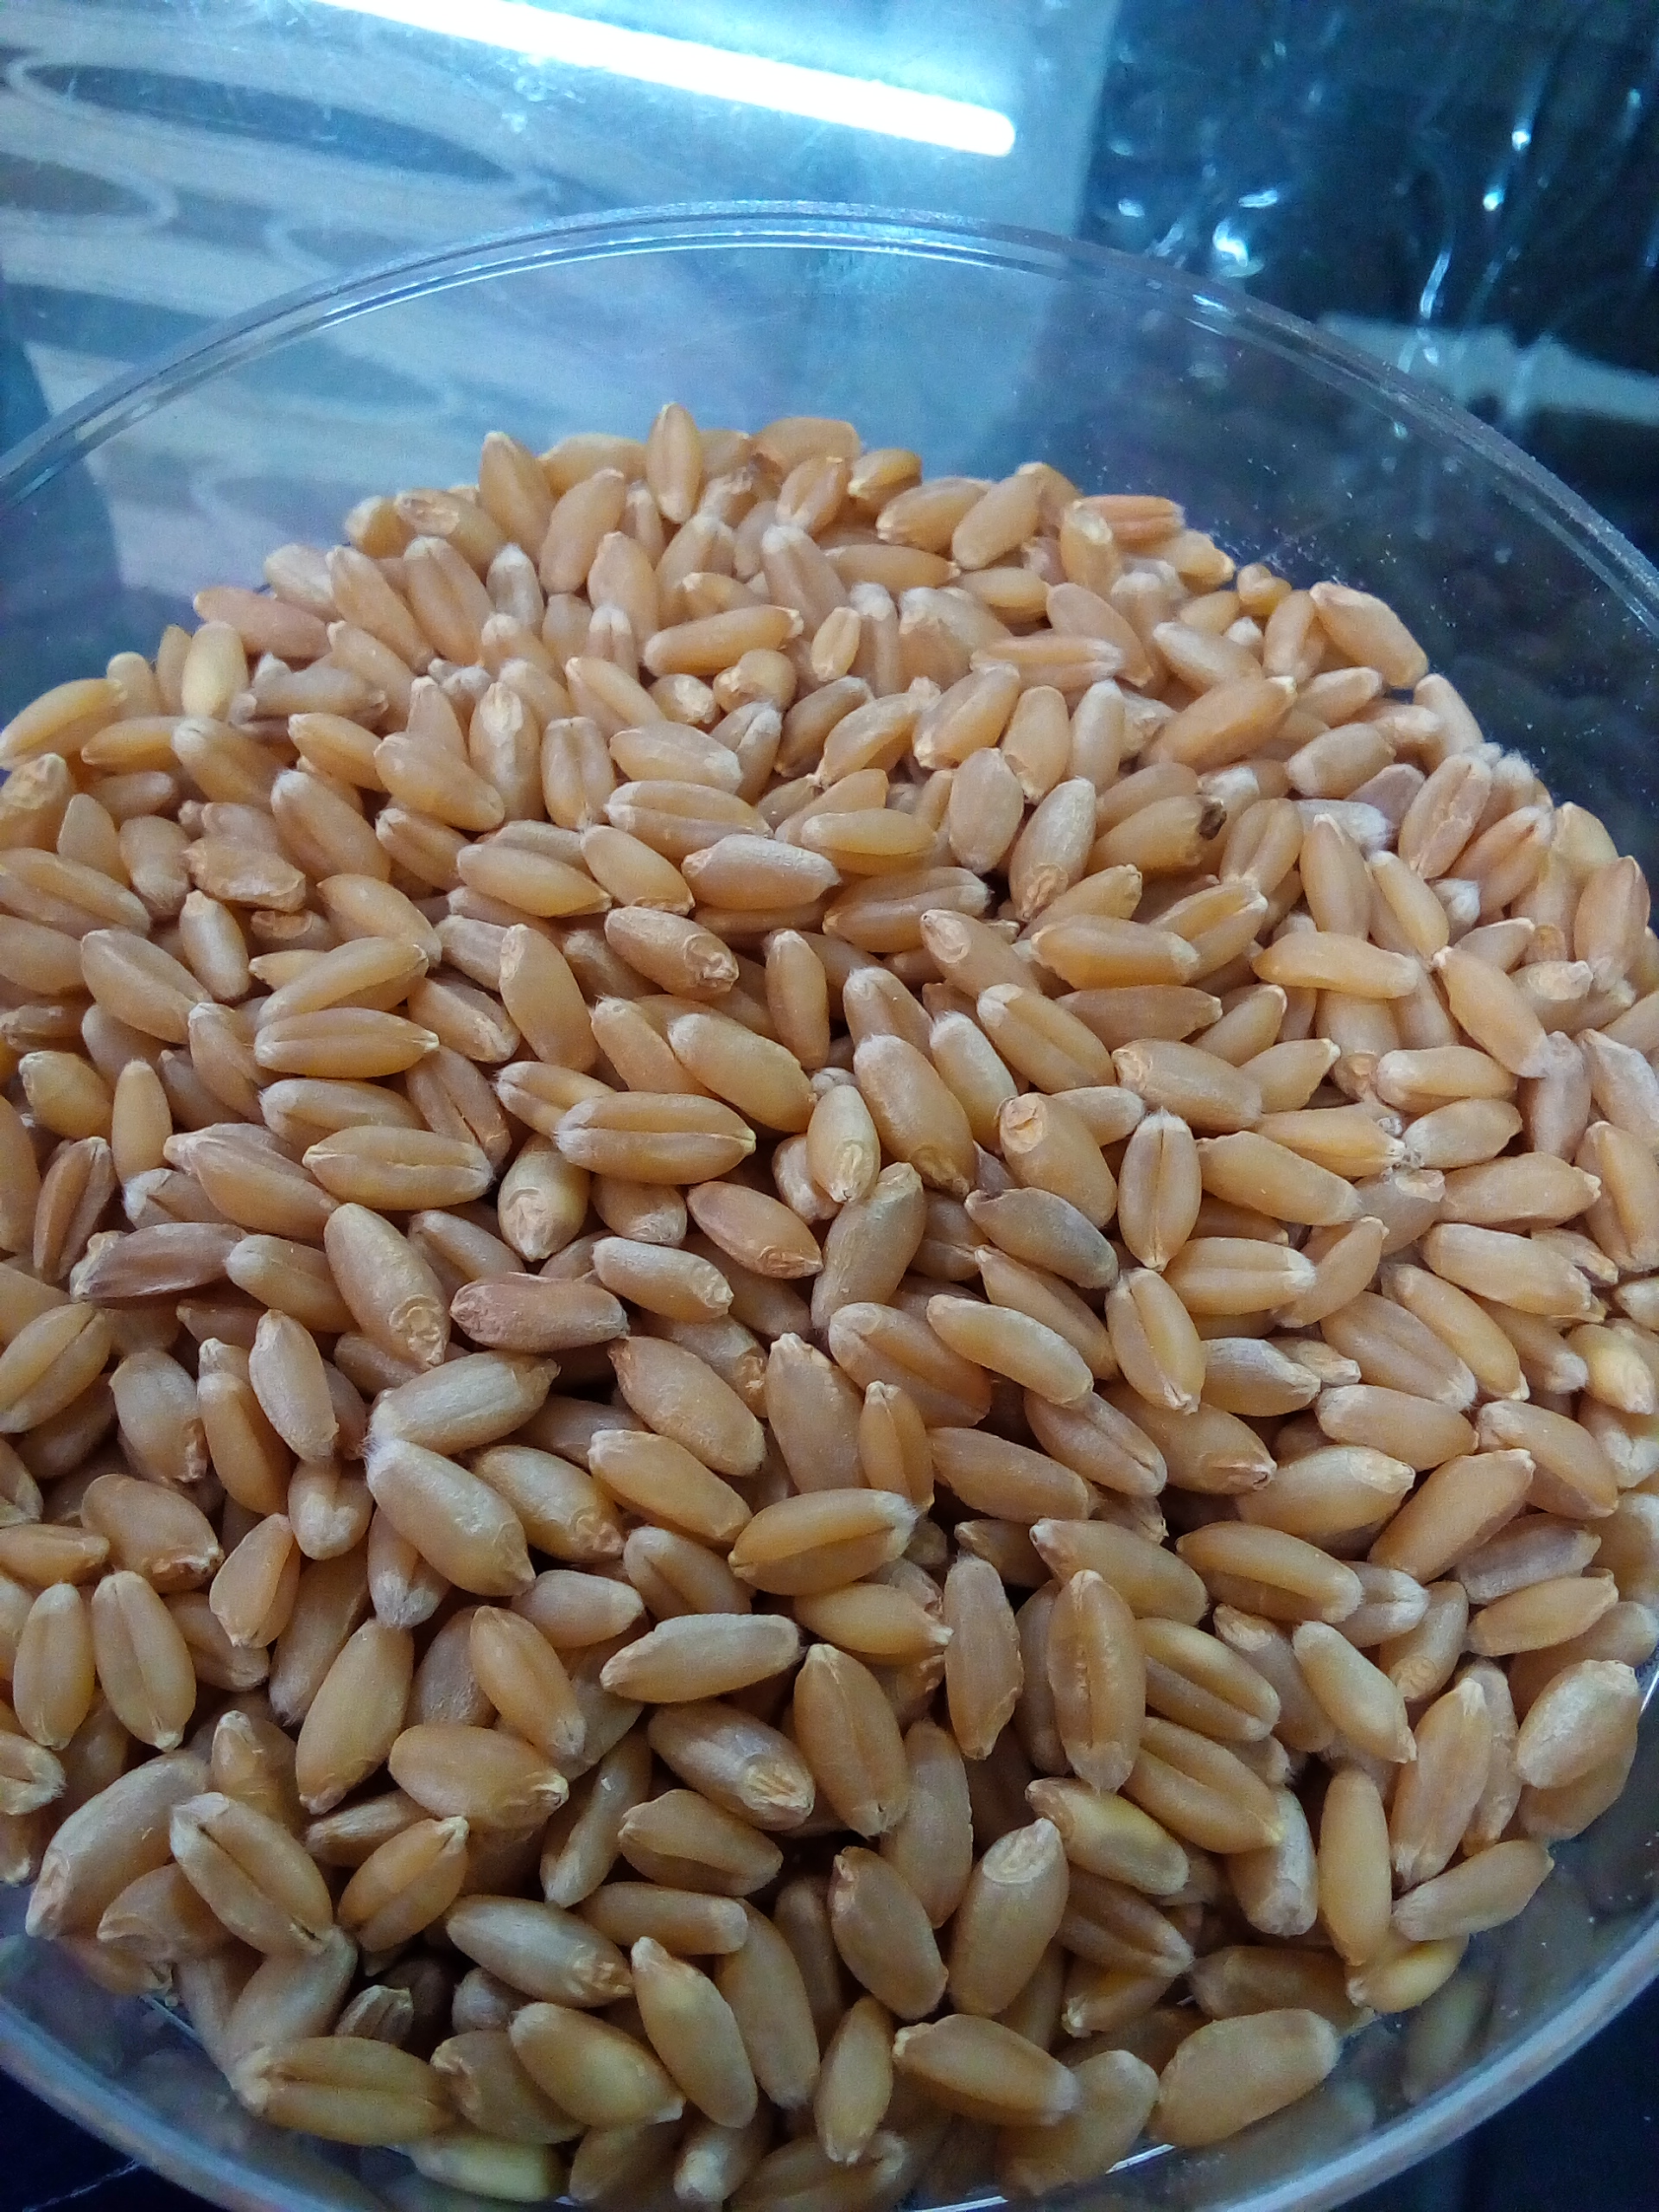
Rice seed variety: Unknown